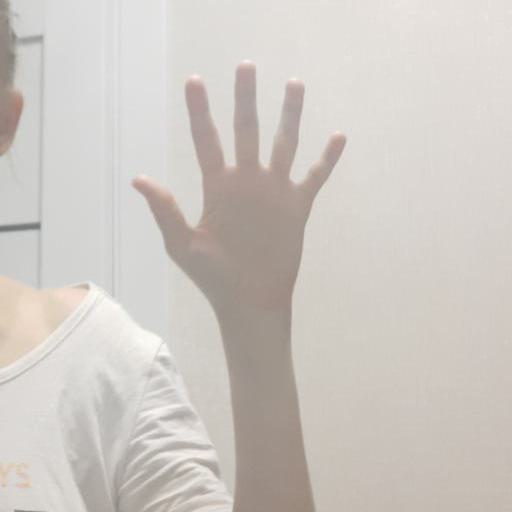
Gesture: palm